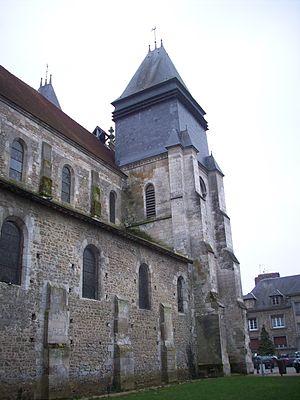
Clocher et nef nord.
Gournay-en-Bray est une commune française située dans le département de la Seine-Maritime en région Normandie.